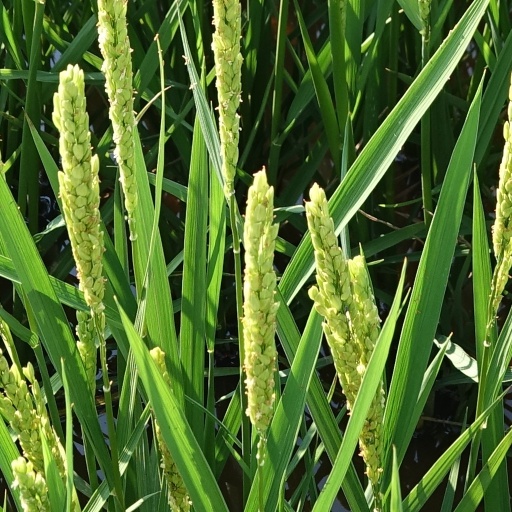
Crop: rice